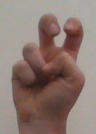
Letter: toot